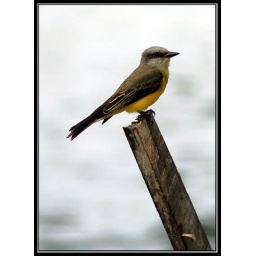
These bright yellow birds were common around the house.